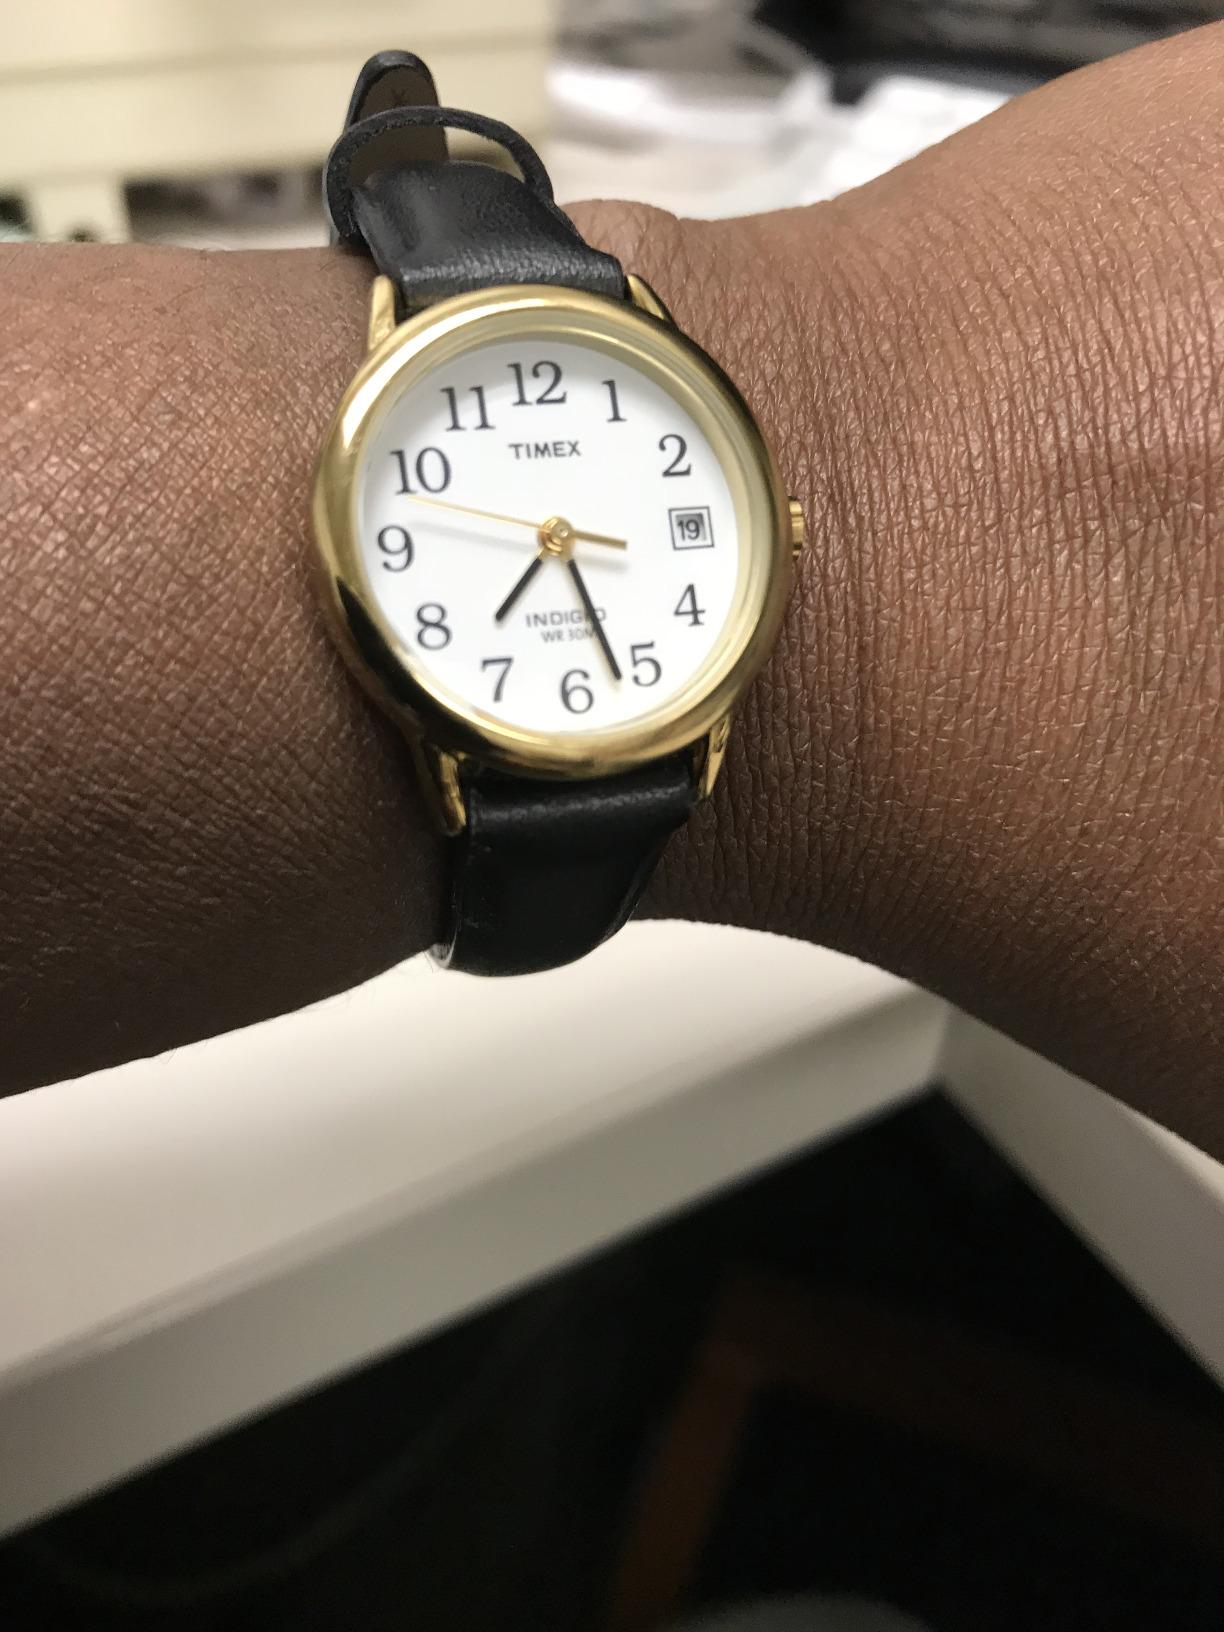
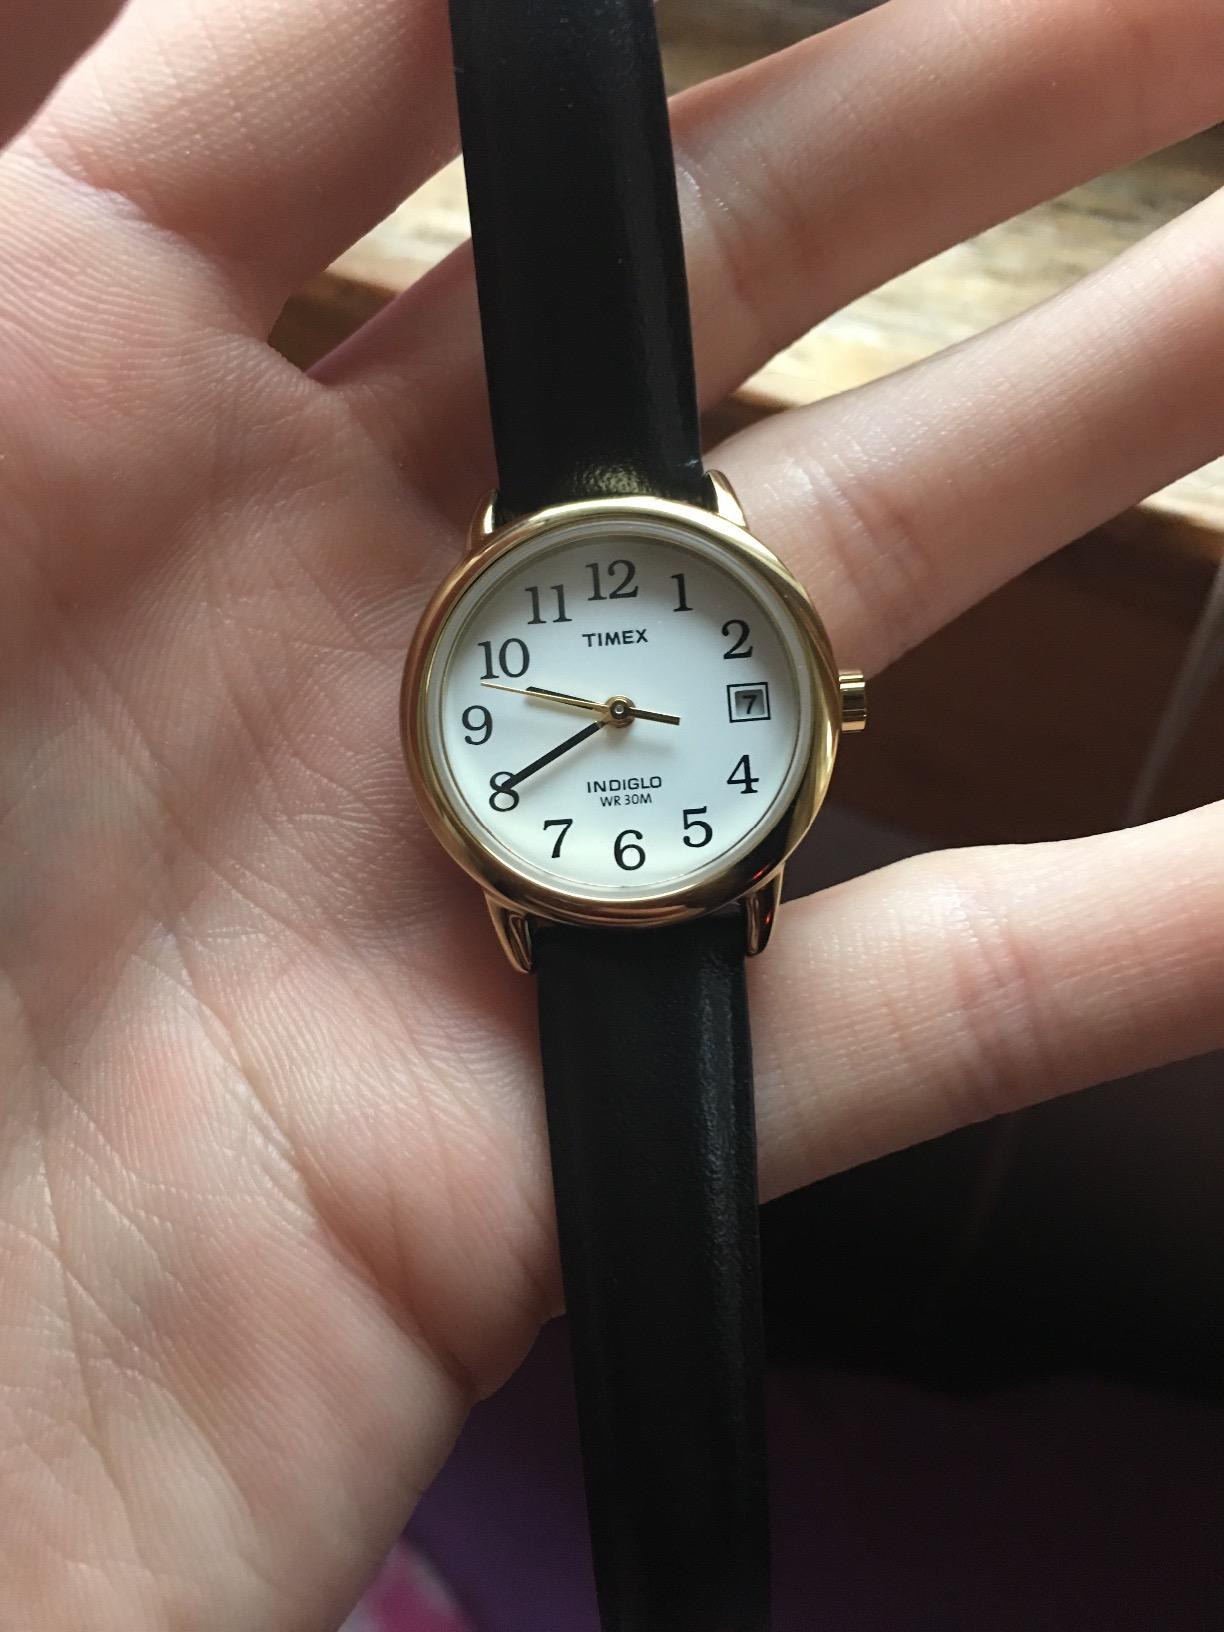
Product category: accessories_watch
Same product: yes